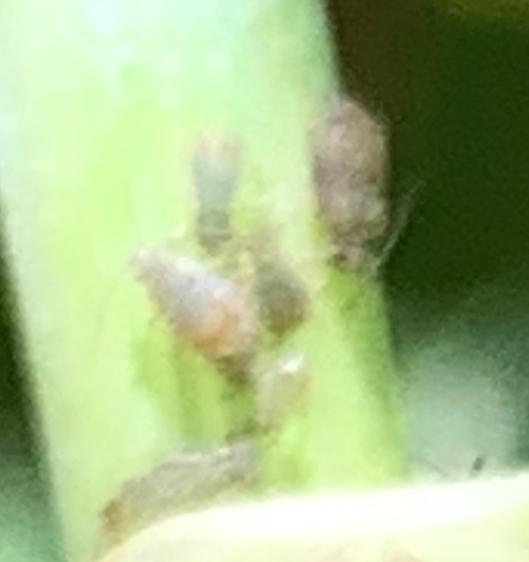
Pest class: bird_cherry_oat_aphid